Sungai Batu

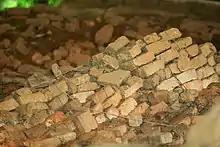
Ruins of the walls of an estimated 500 BC building

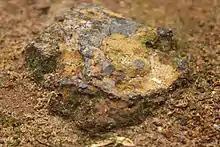
iron ingots at the Sungai Batu Archaeological Site

The Sungai Batu excavation site covers an area of . Discoveries of iron ore smelting and trade suggest the presence of a prehistoric Malaysian civilisation that may date back to as early as 788 BC. This date would make the civilisation one of the oldest in Southeast Asia.